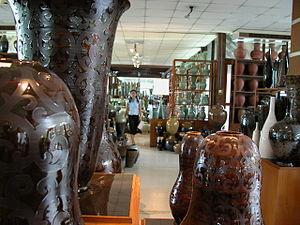
Chacun en occident connaît les objets artisanaux thaïlandais, expression fidèle de la vie culturelle d’un peuple. Ils montrent les coutumes et les goûts de la majorité de ce peuple plutôt que ceux d’un petit groupe ou d’une élite cultivée.